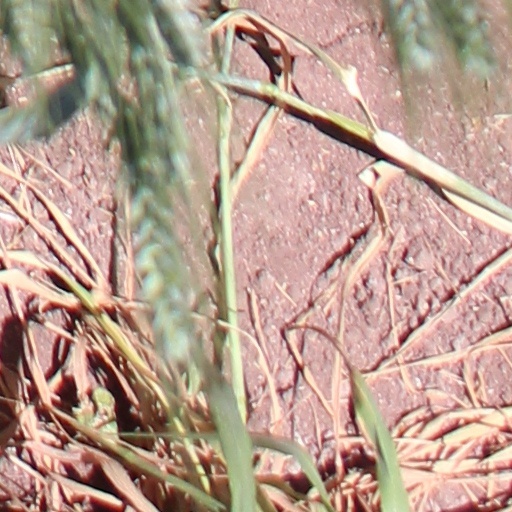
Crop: wheat